Toros de Nuevo Laredo

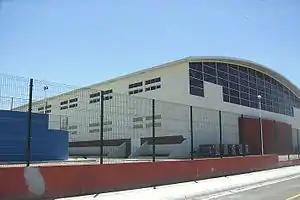

The Toros de Nuevo Laredo ("Bulls of Nuevo Laredo" in English) are a professional basketball team based in Nuevo Laredo, Tamaulipas, Mexico playing in the Northern Division of the Mexican Liga Nacional de Baloncesto Profesional (LNBP).